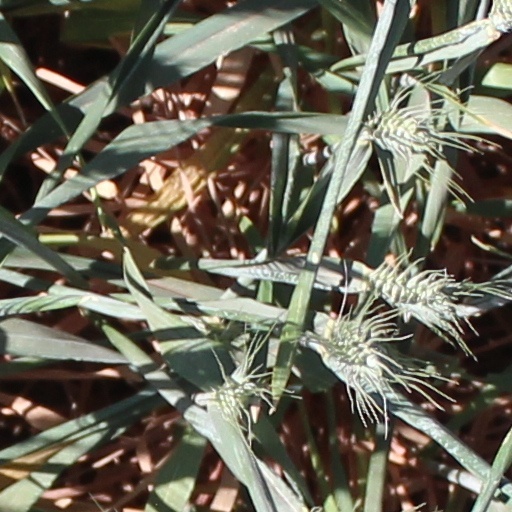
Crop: wheat